William Romaine Newbold

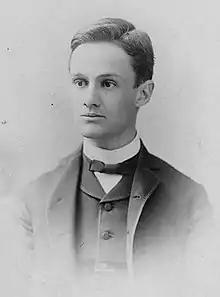
Portrait from University of Pennsylvania, 1887

William Romaine Newbold (November 20, 1865 – September 26, 1926) was an American philosopher who held the Adam Seybert Professor of Intellectual and Moral Philosophy chair at the University of Pennsylvania from 1907 to 1926. Newbold was considered an authority on the psychology of religion, Christian Gnosticism, and cryptography. Newbold became most noted for his decoding of the Voynich Manuscript, later disproven.